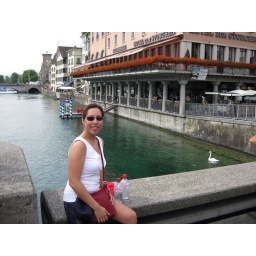
The water is so clean and clear in Zurich!